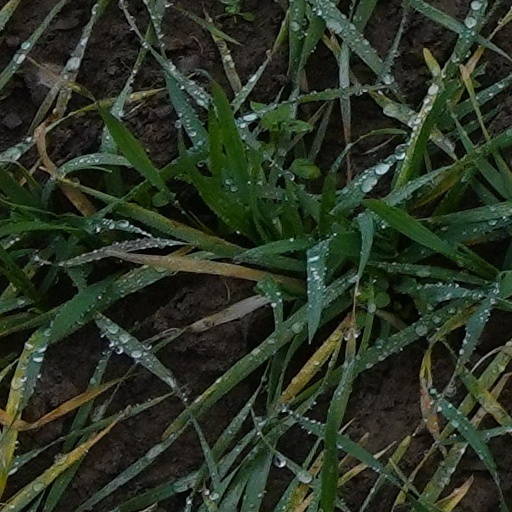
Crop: wheat